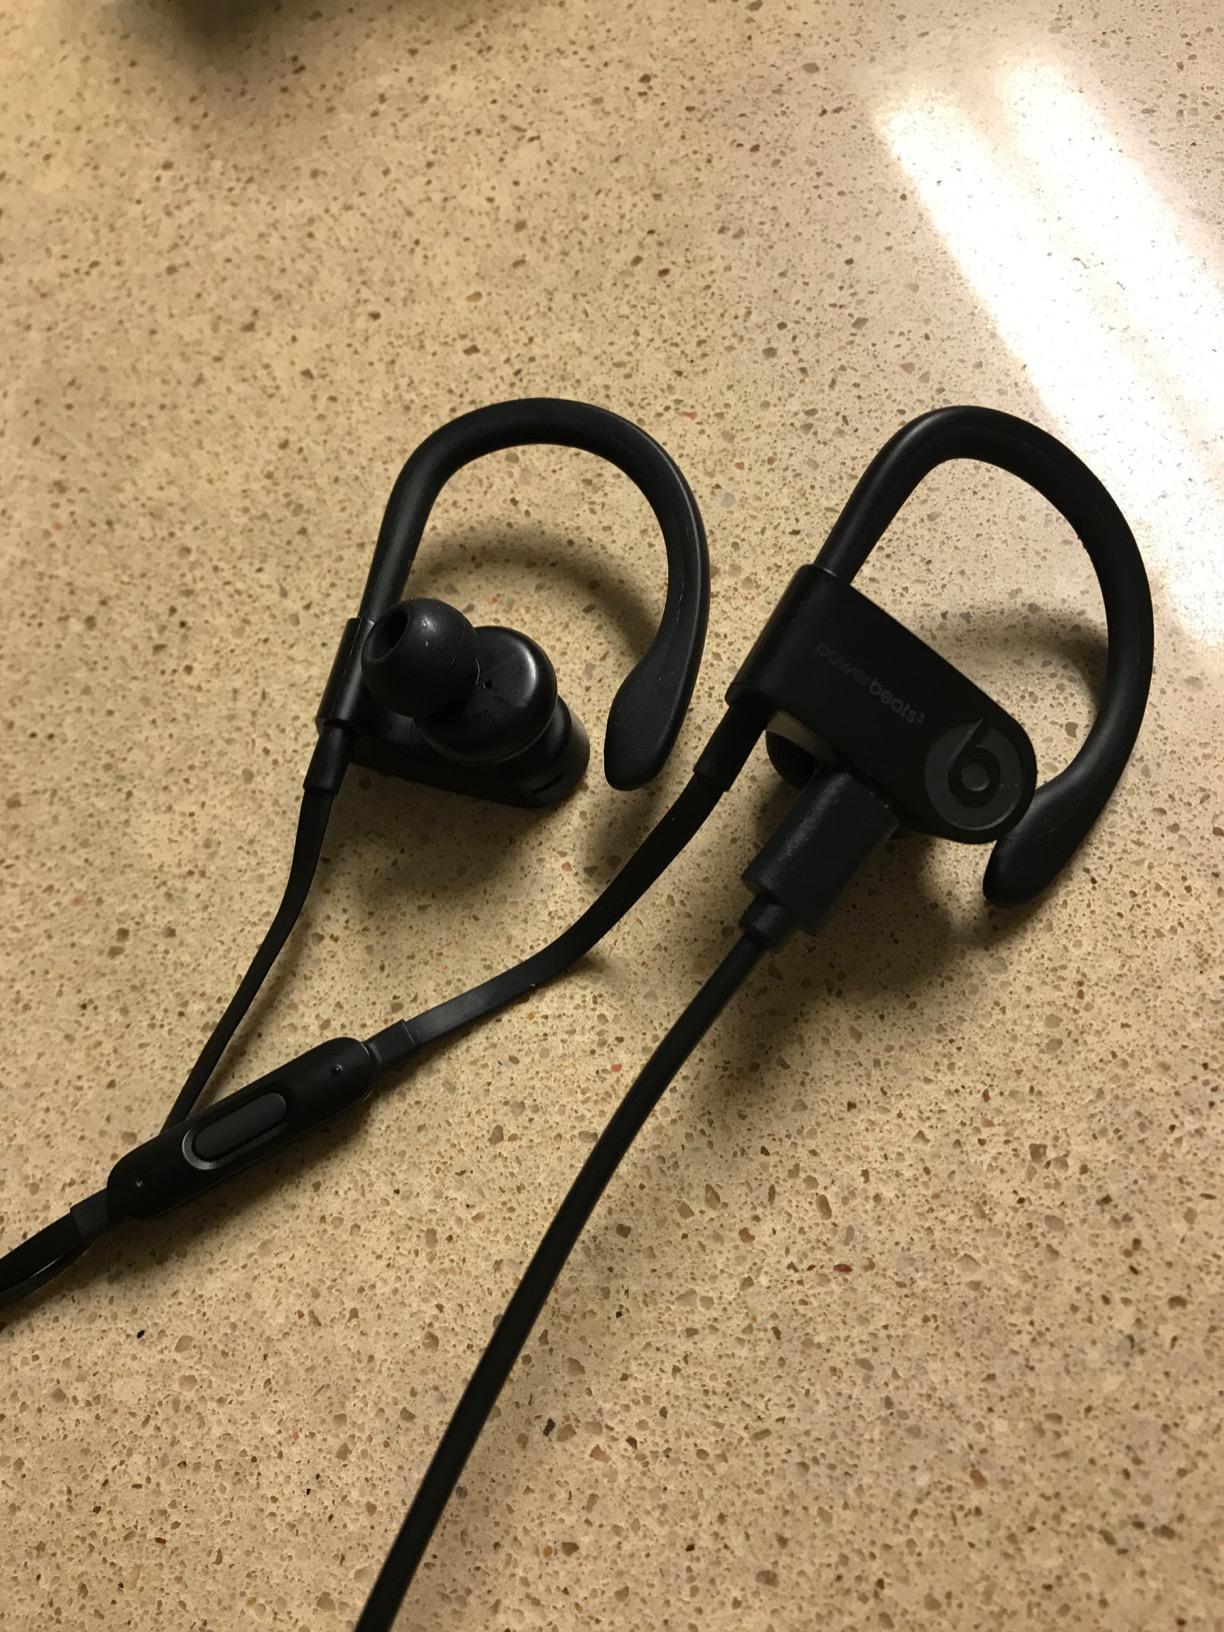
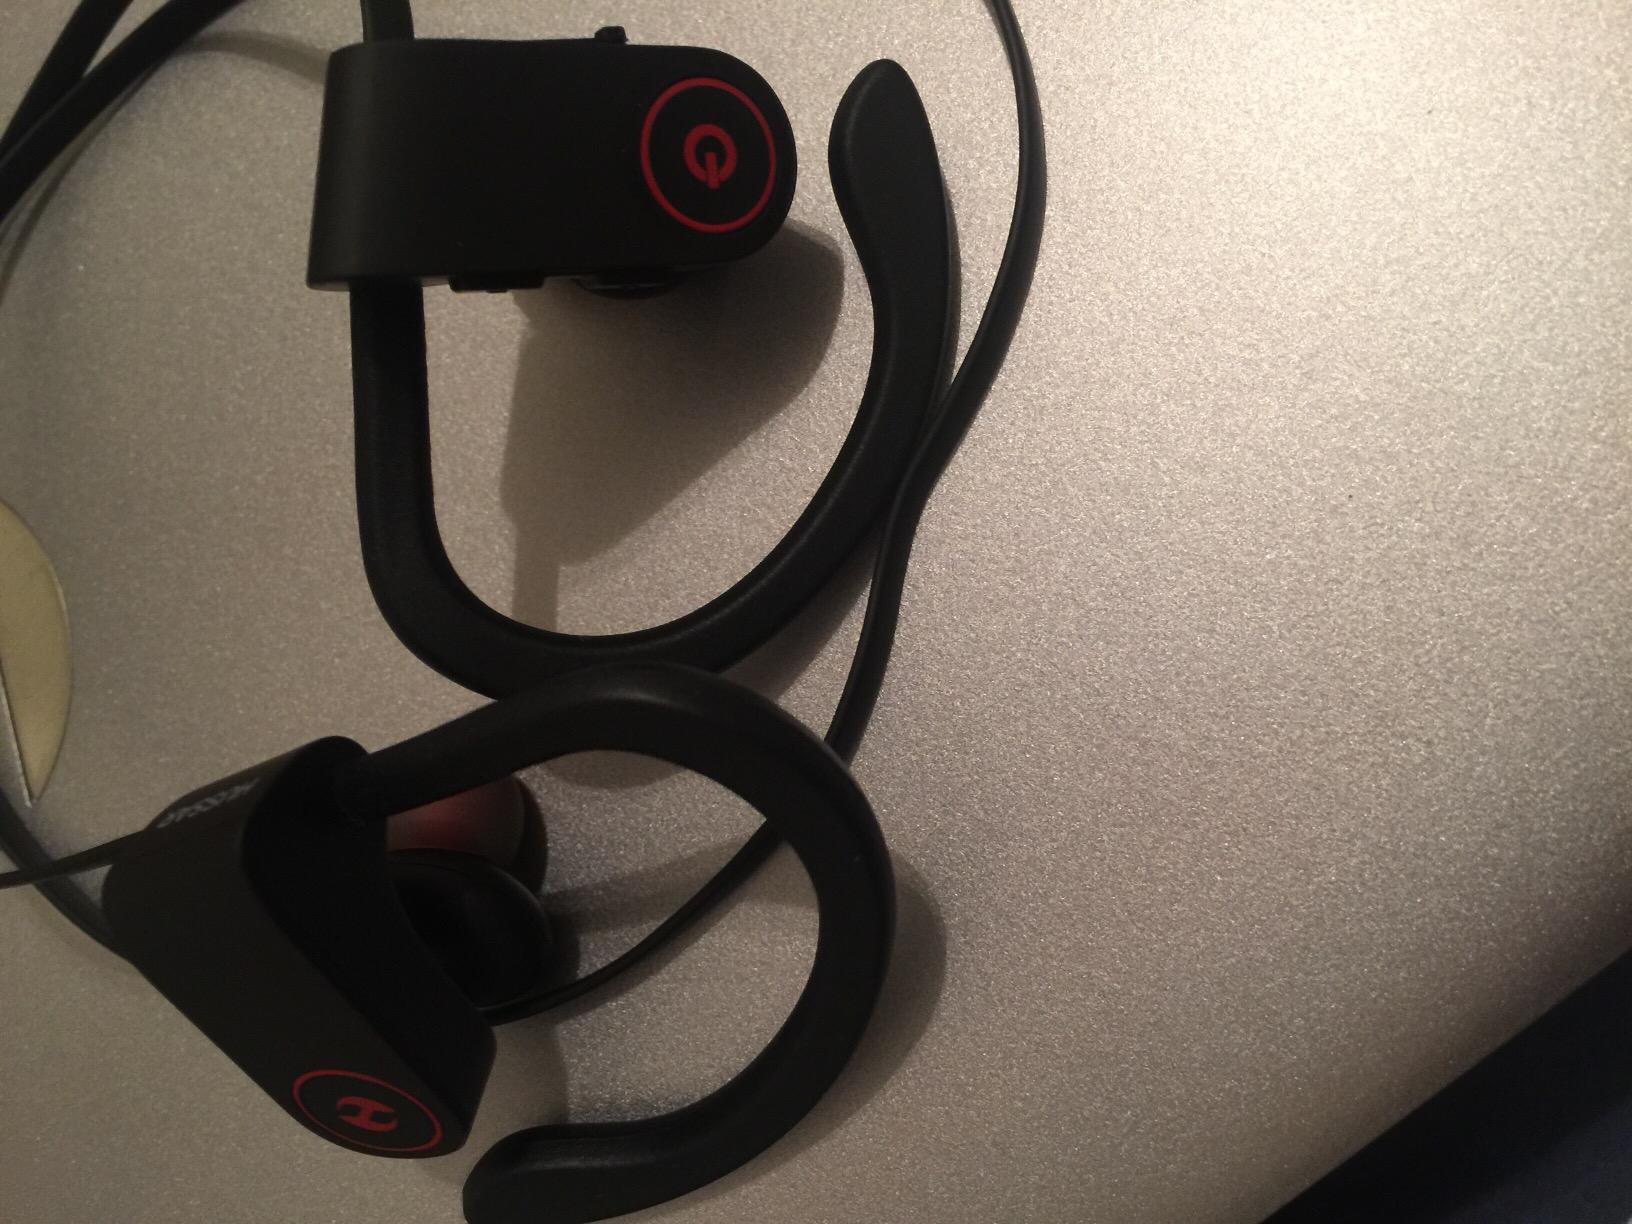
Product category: headphones
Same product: no